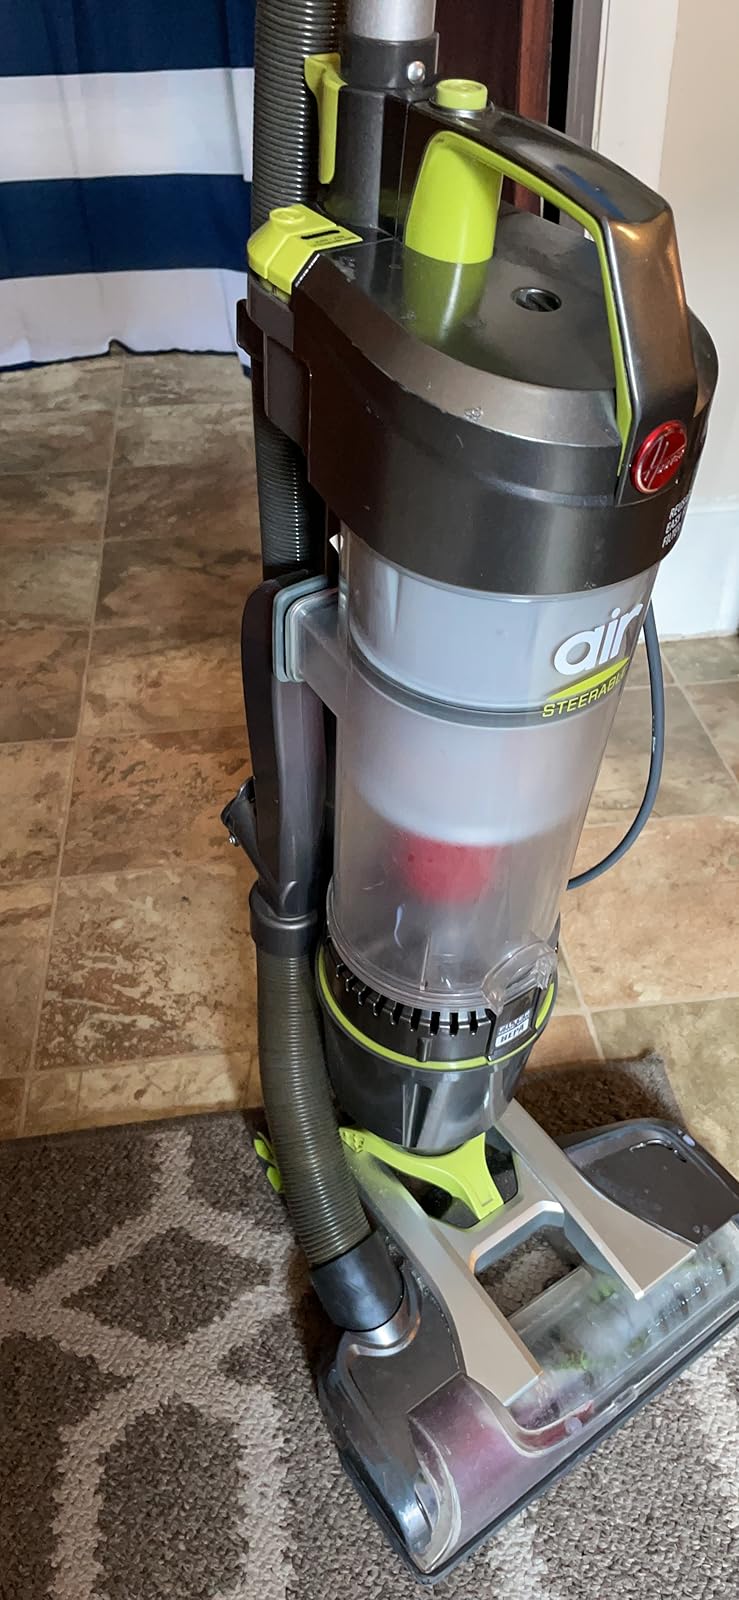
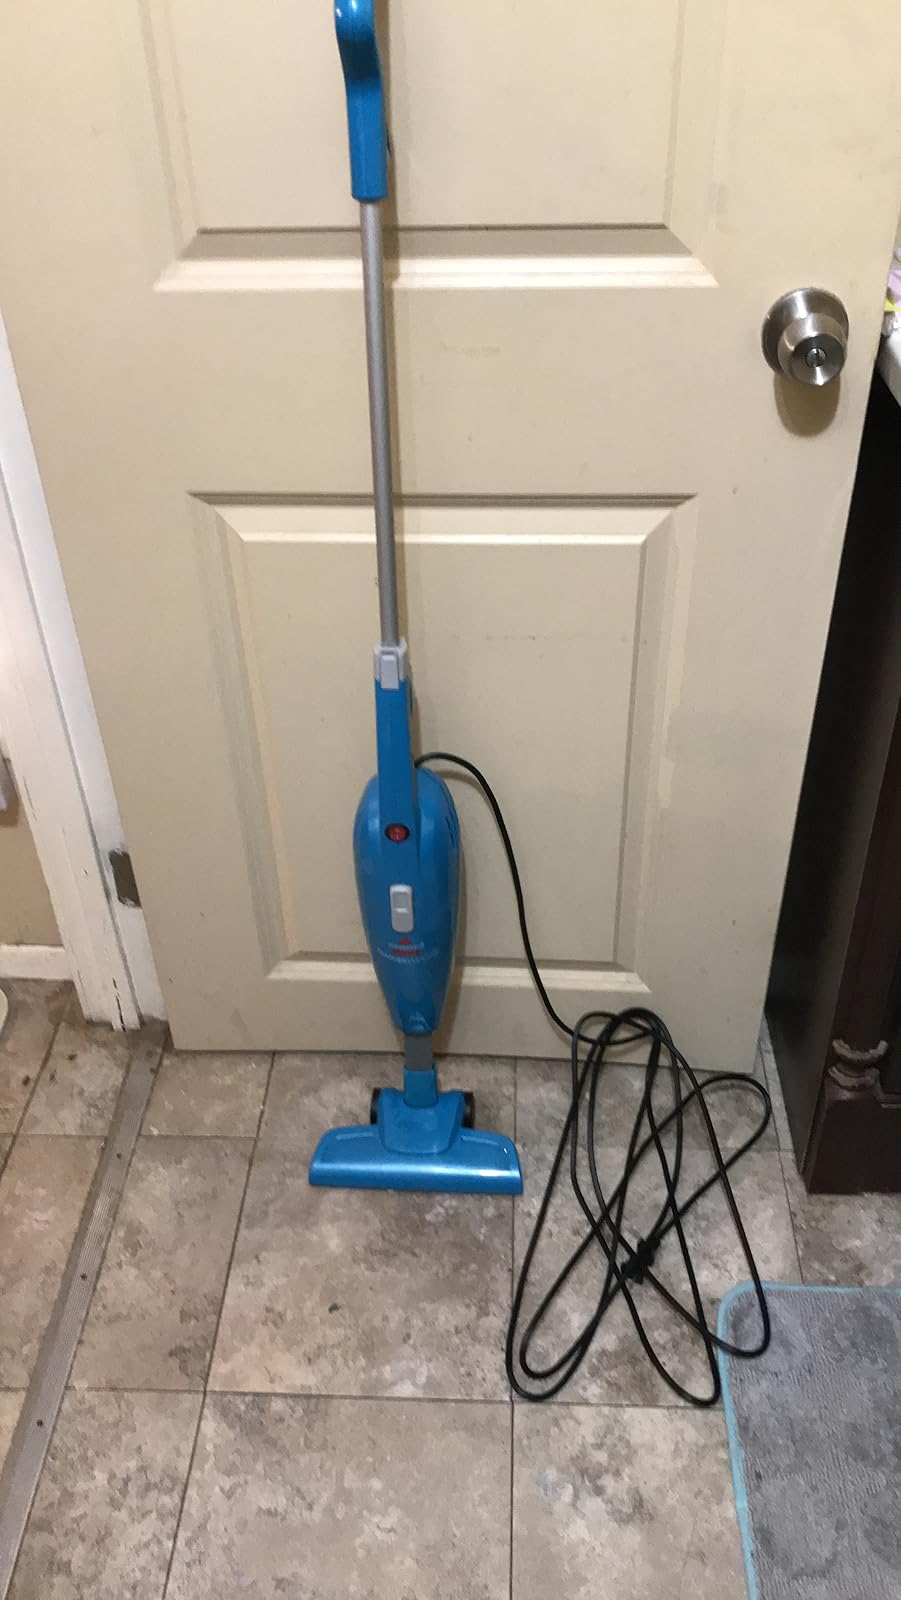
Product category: items_vacuum
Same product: no